The Other Barrio

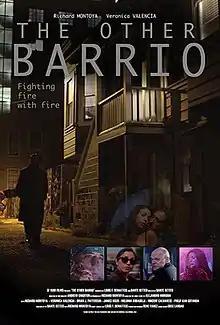

The Other Barrio is a 2015 neo-film noir directed by Dante Betteo, co-produced by Lou Dematteis, and based on the short story "The Other Barrio" by San Francisco Poet Laureate Alejandro Murguia. The film premiered on February 8, 2015 at the Brava Theater in San Francisco. The East Coast premiere was at the Independent Film Festival in Washington DC on February 26, 2015.